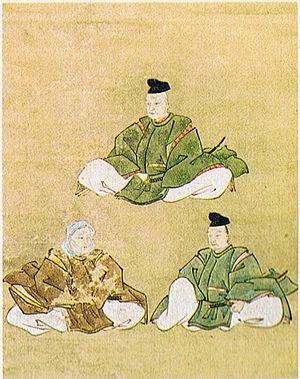
Les Ōshū Fujiwara étaient une puissante famille de guerriers qui dirigeaient le nord-est du Japon aux XIᵉ et XIIᵉ siècles, descendant de Fujiwara no Tsunekiyo.